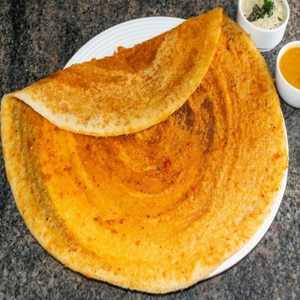
Dish: dosa